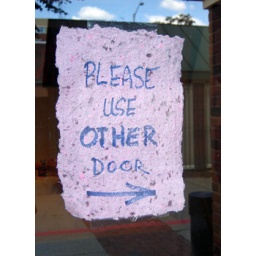
"Please use other door" sign on handmade paper by Donna Albino